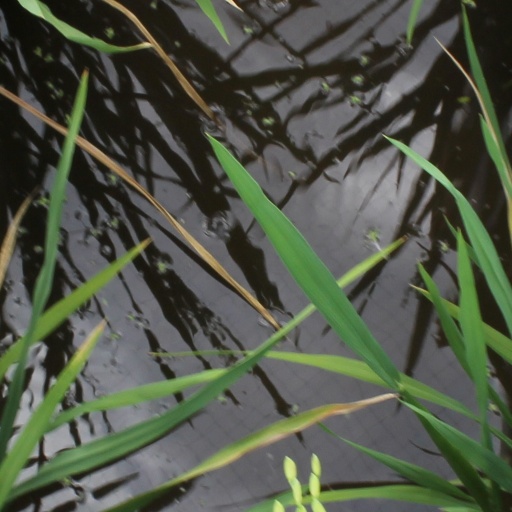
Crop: rice